Henrique Teixeira

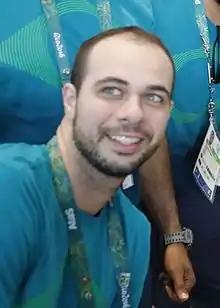
Teixeira in 2016

Henrique Selicani Teixeira (born 27 February 1989) is a Brazilian handball player for CSM București and the Brazil national team.